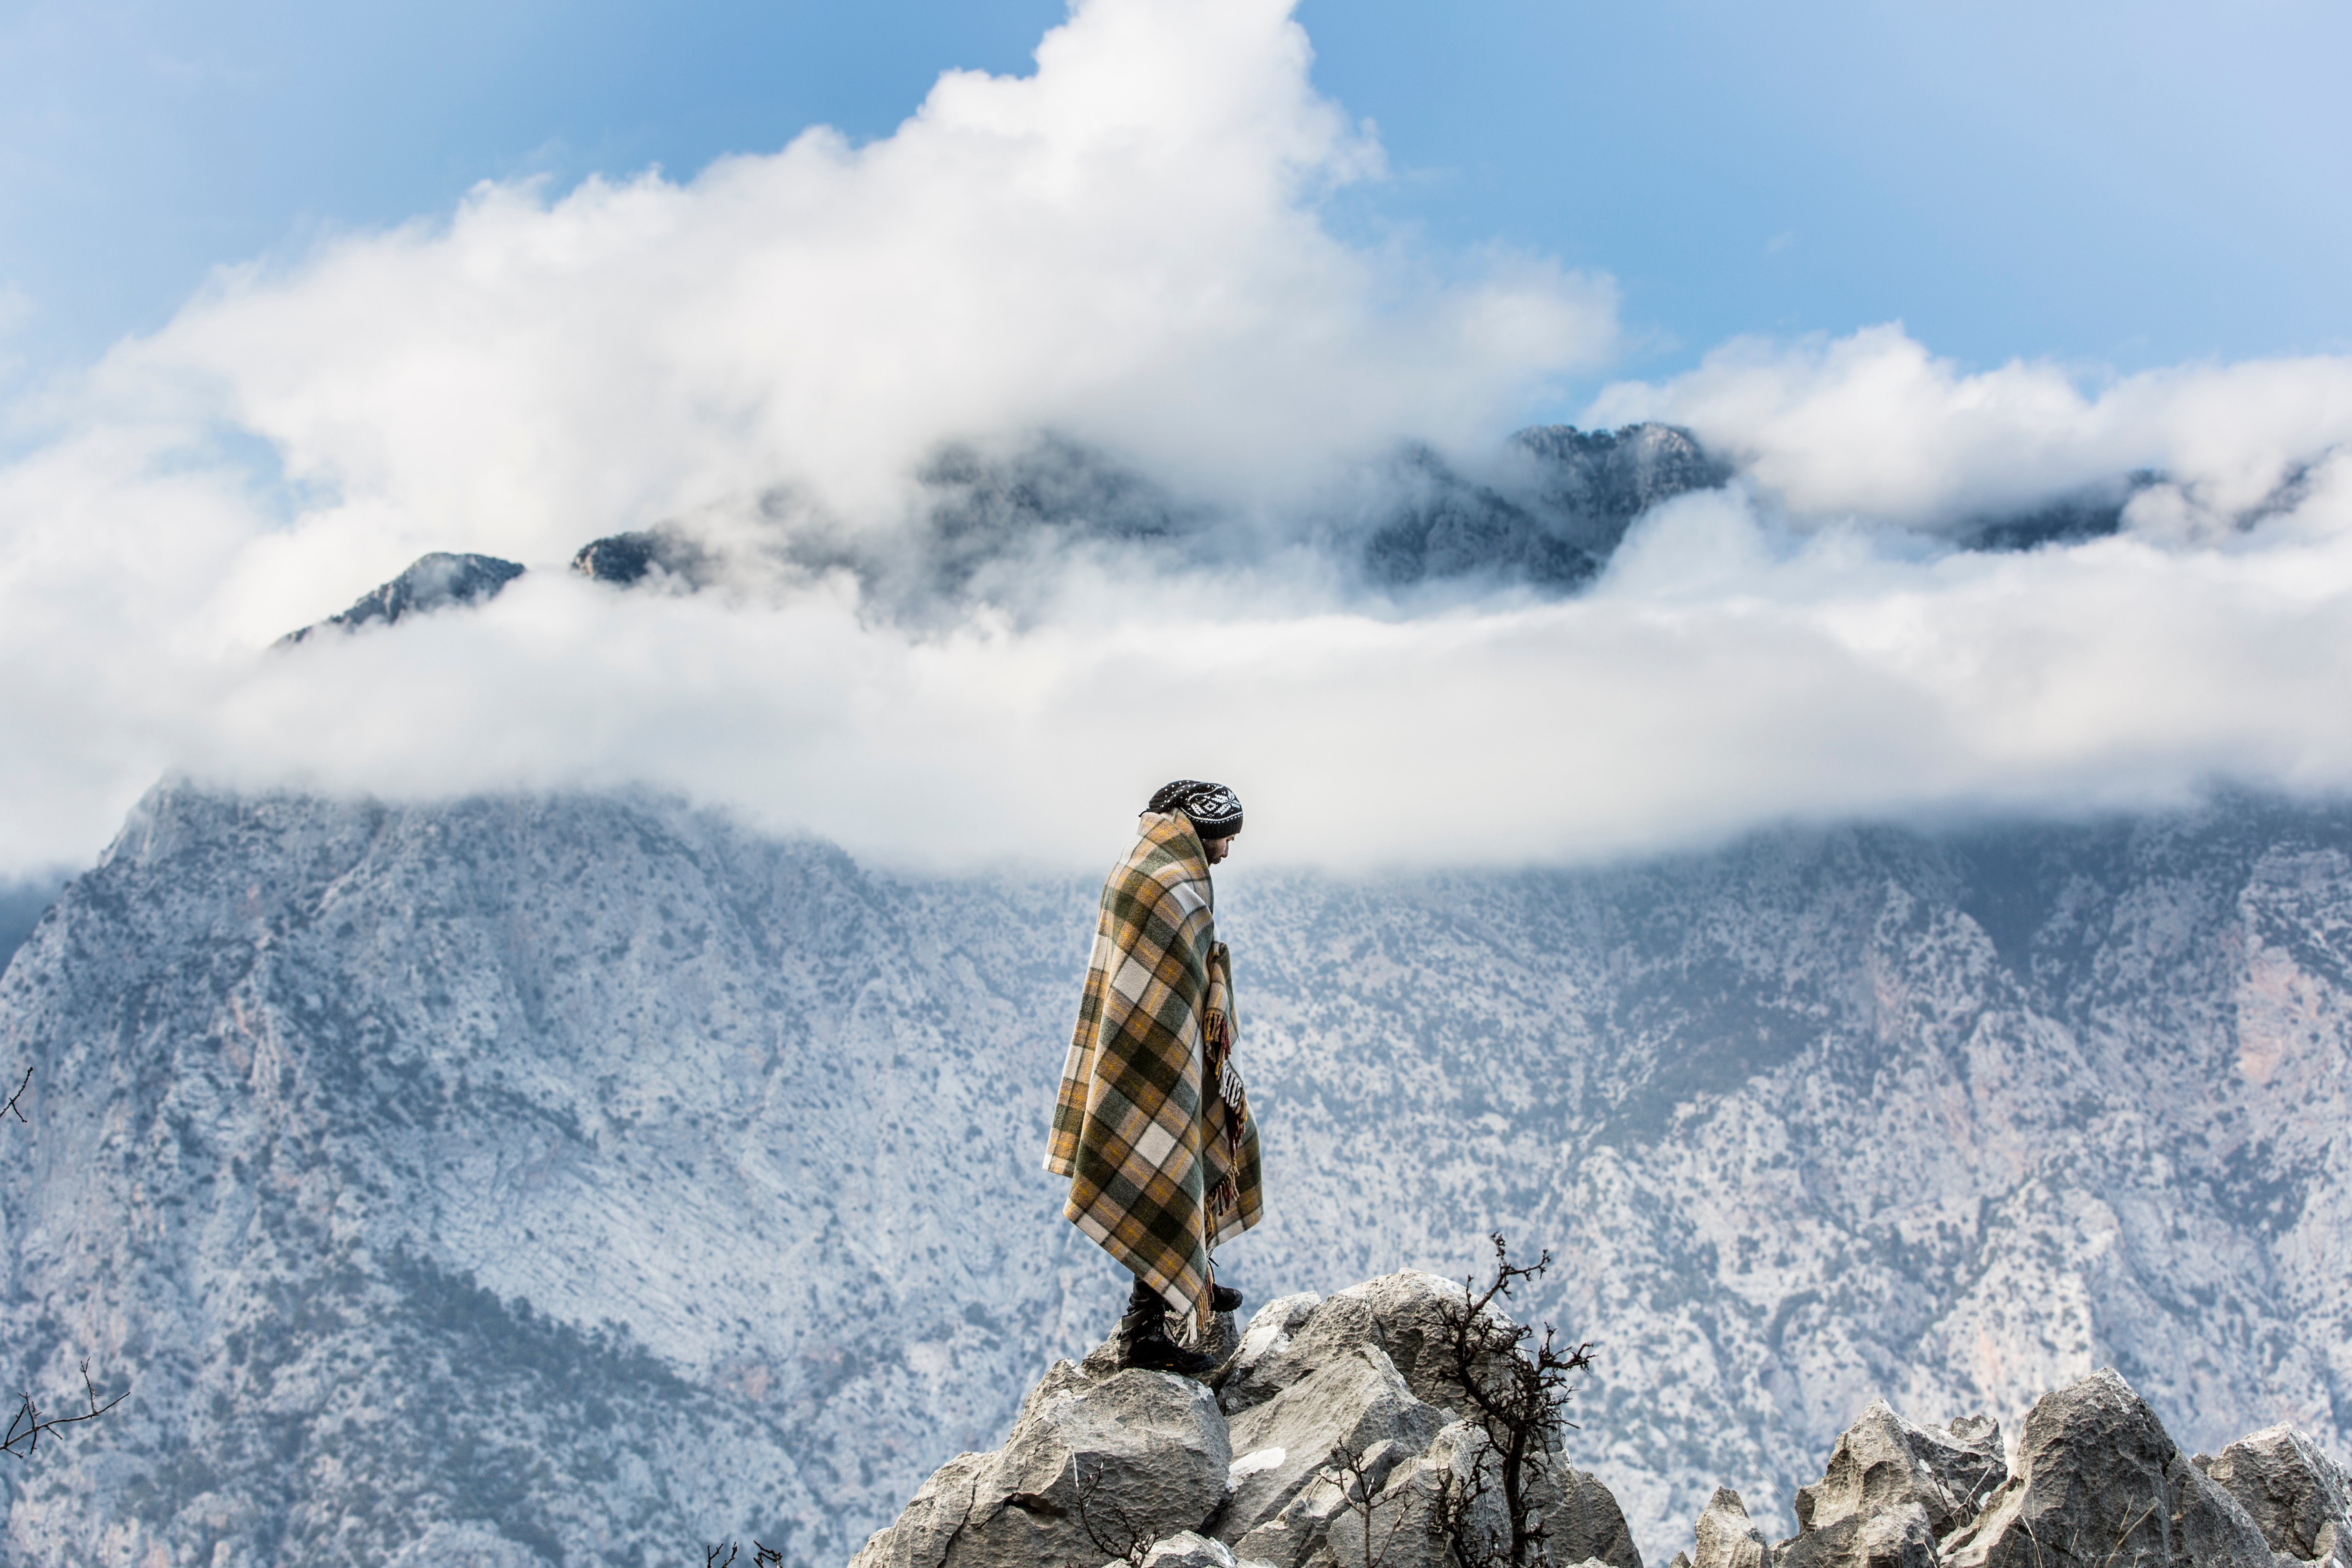
nature, outdoor, wilderness, walking, mountain, snow, winter, cloud, adventure, peak, mountain range, weather, season, ridge, summit, mountaineering, alps, landform, outdoor recreation, mountainous landforms